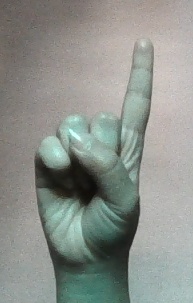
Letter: bb